Geological shoulder

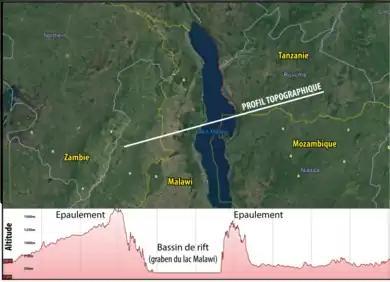
Topographic profile of the rift shoulders of Lake Malawi.

Rift shoulders are significant topographic features, often reaching elevations of several kilometers, that form mountainous belts along the edges of central rift depressions. The origin of these shoulders has been the subject of extensive research since the 1980s. The isostatic compensation model proposed by Felix Andries Vening Meinesz in 1950, also known as the isostatic or flexural rebound model, explains the permanent topographic uplift that occurs during rifting and persists on passive margins despite erosion. This model is complemented by additional theories that account for factors such as creep, mantle magma underplating, or dynamic support. These explore the influence of rheological parameters, extension rates, crustal thickness, and fault geometry in greater detail.